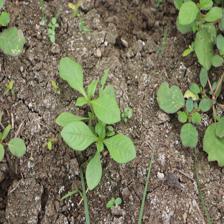
Label: BroadLeafWeed